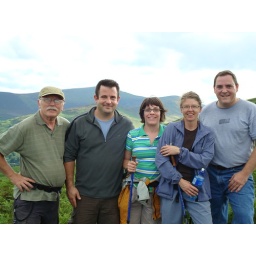
hill walking in Wicklow...Brian, Ben, Danielle, Jen &amp;amp; Kerry